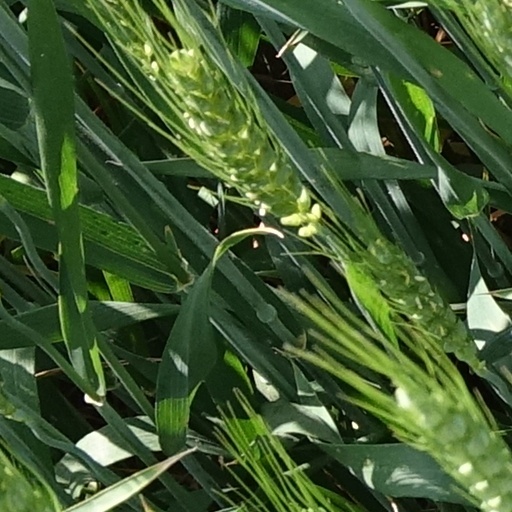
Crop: wheat